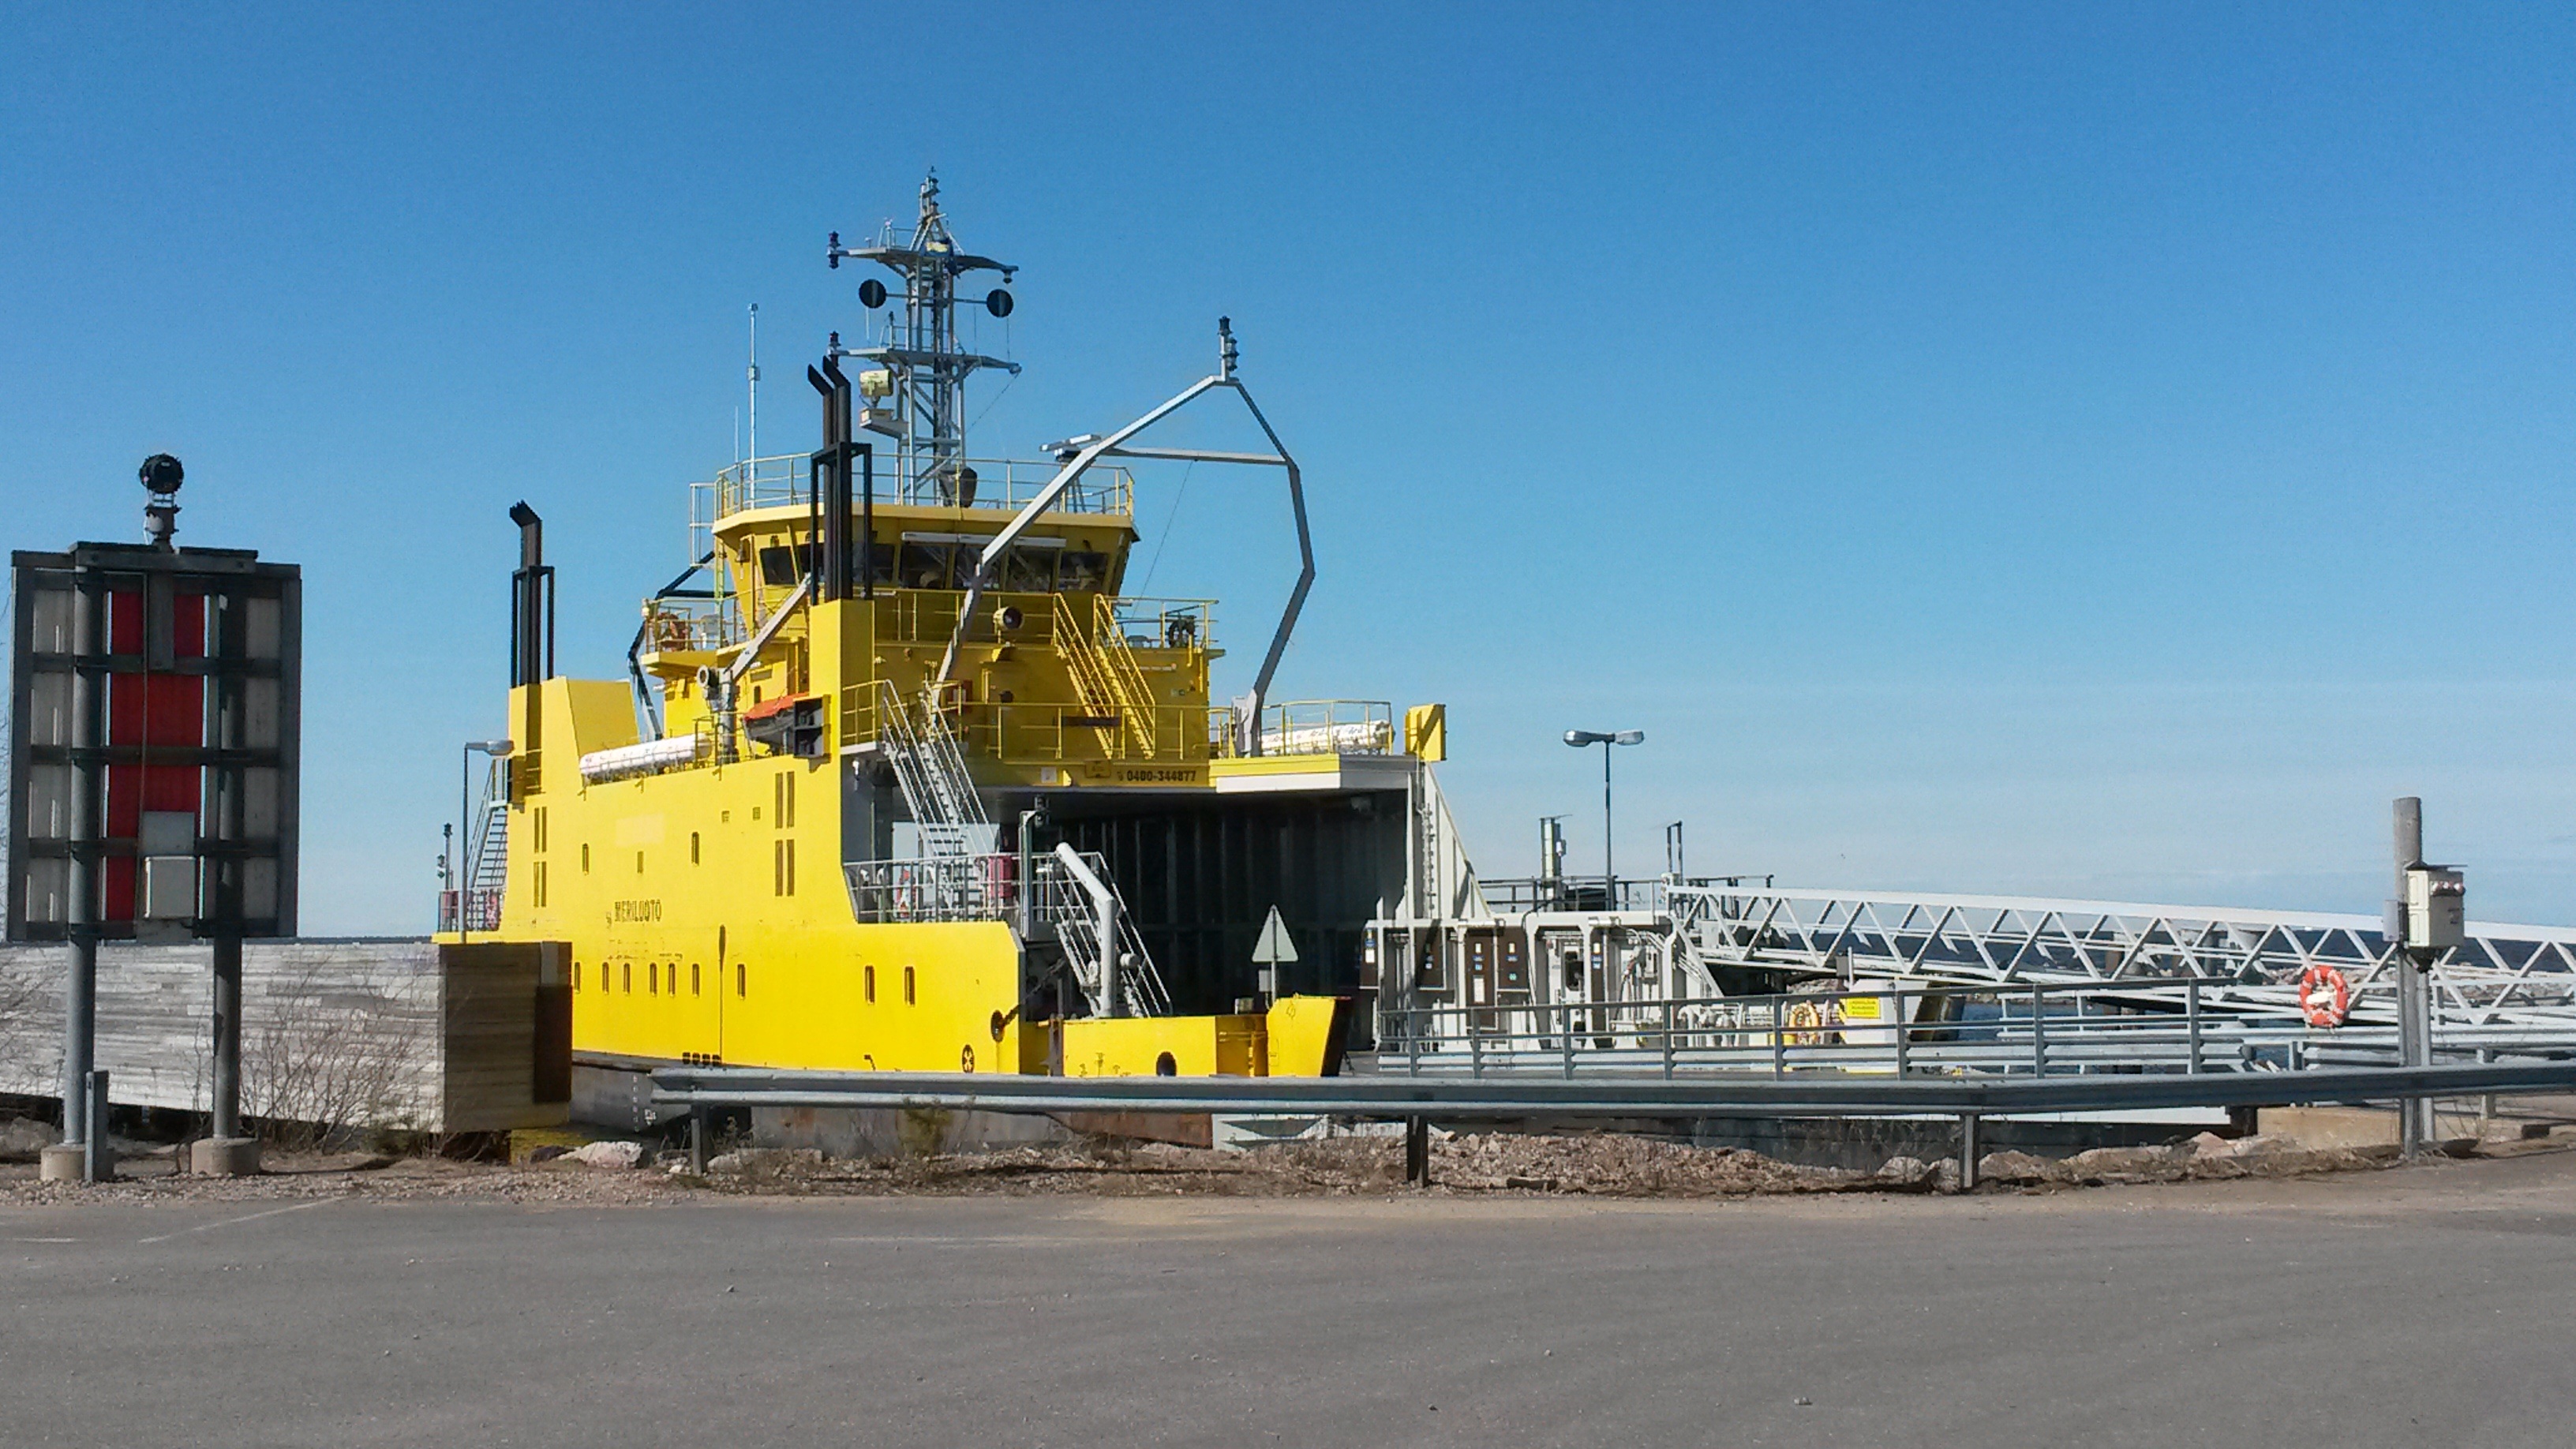
ship, asphalt, transport, vehicle, port, ferry, infrastructure, tugboat, watercraft, oulunsalo, container ship, freight transport, construction equipment, marine loans